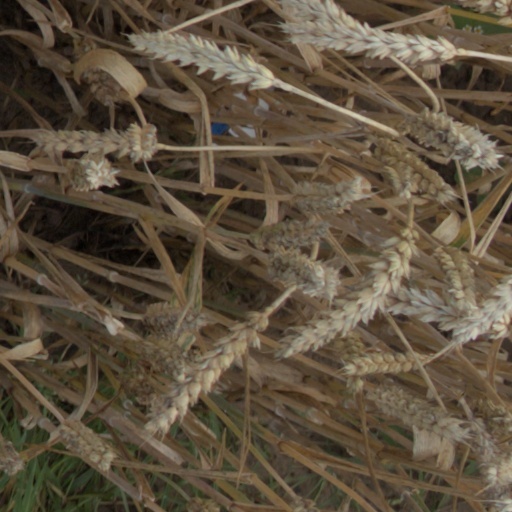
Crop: wheat